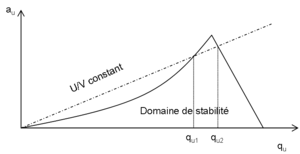
La spectrométrie de masse est une technique physique d'analyse permettant de détecter et d'identifier des molécules d’intérêt par mesure de leur masse, et de caractériser leur structure chimique. Son principe réside dans la séparation en phase gazeuse de molécules chargées en fonction de leur rapport masse/charge. Elle est utilisée dans pratiquement tous les domaines scientifiques : physique, astrophysique, chimie en phase gazeuse, chimie organique, dosages, biologie, médecine... le temps de détection est très rapide.